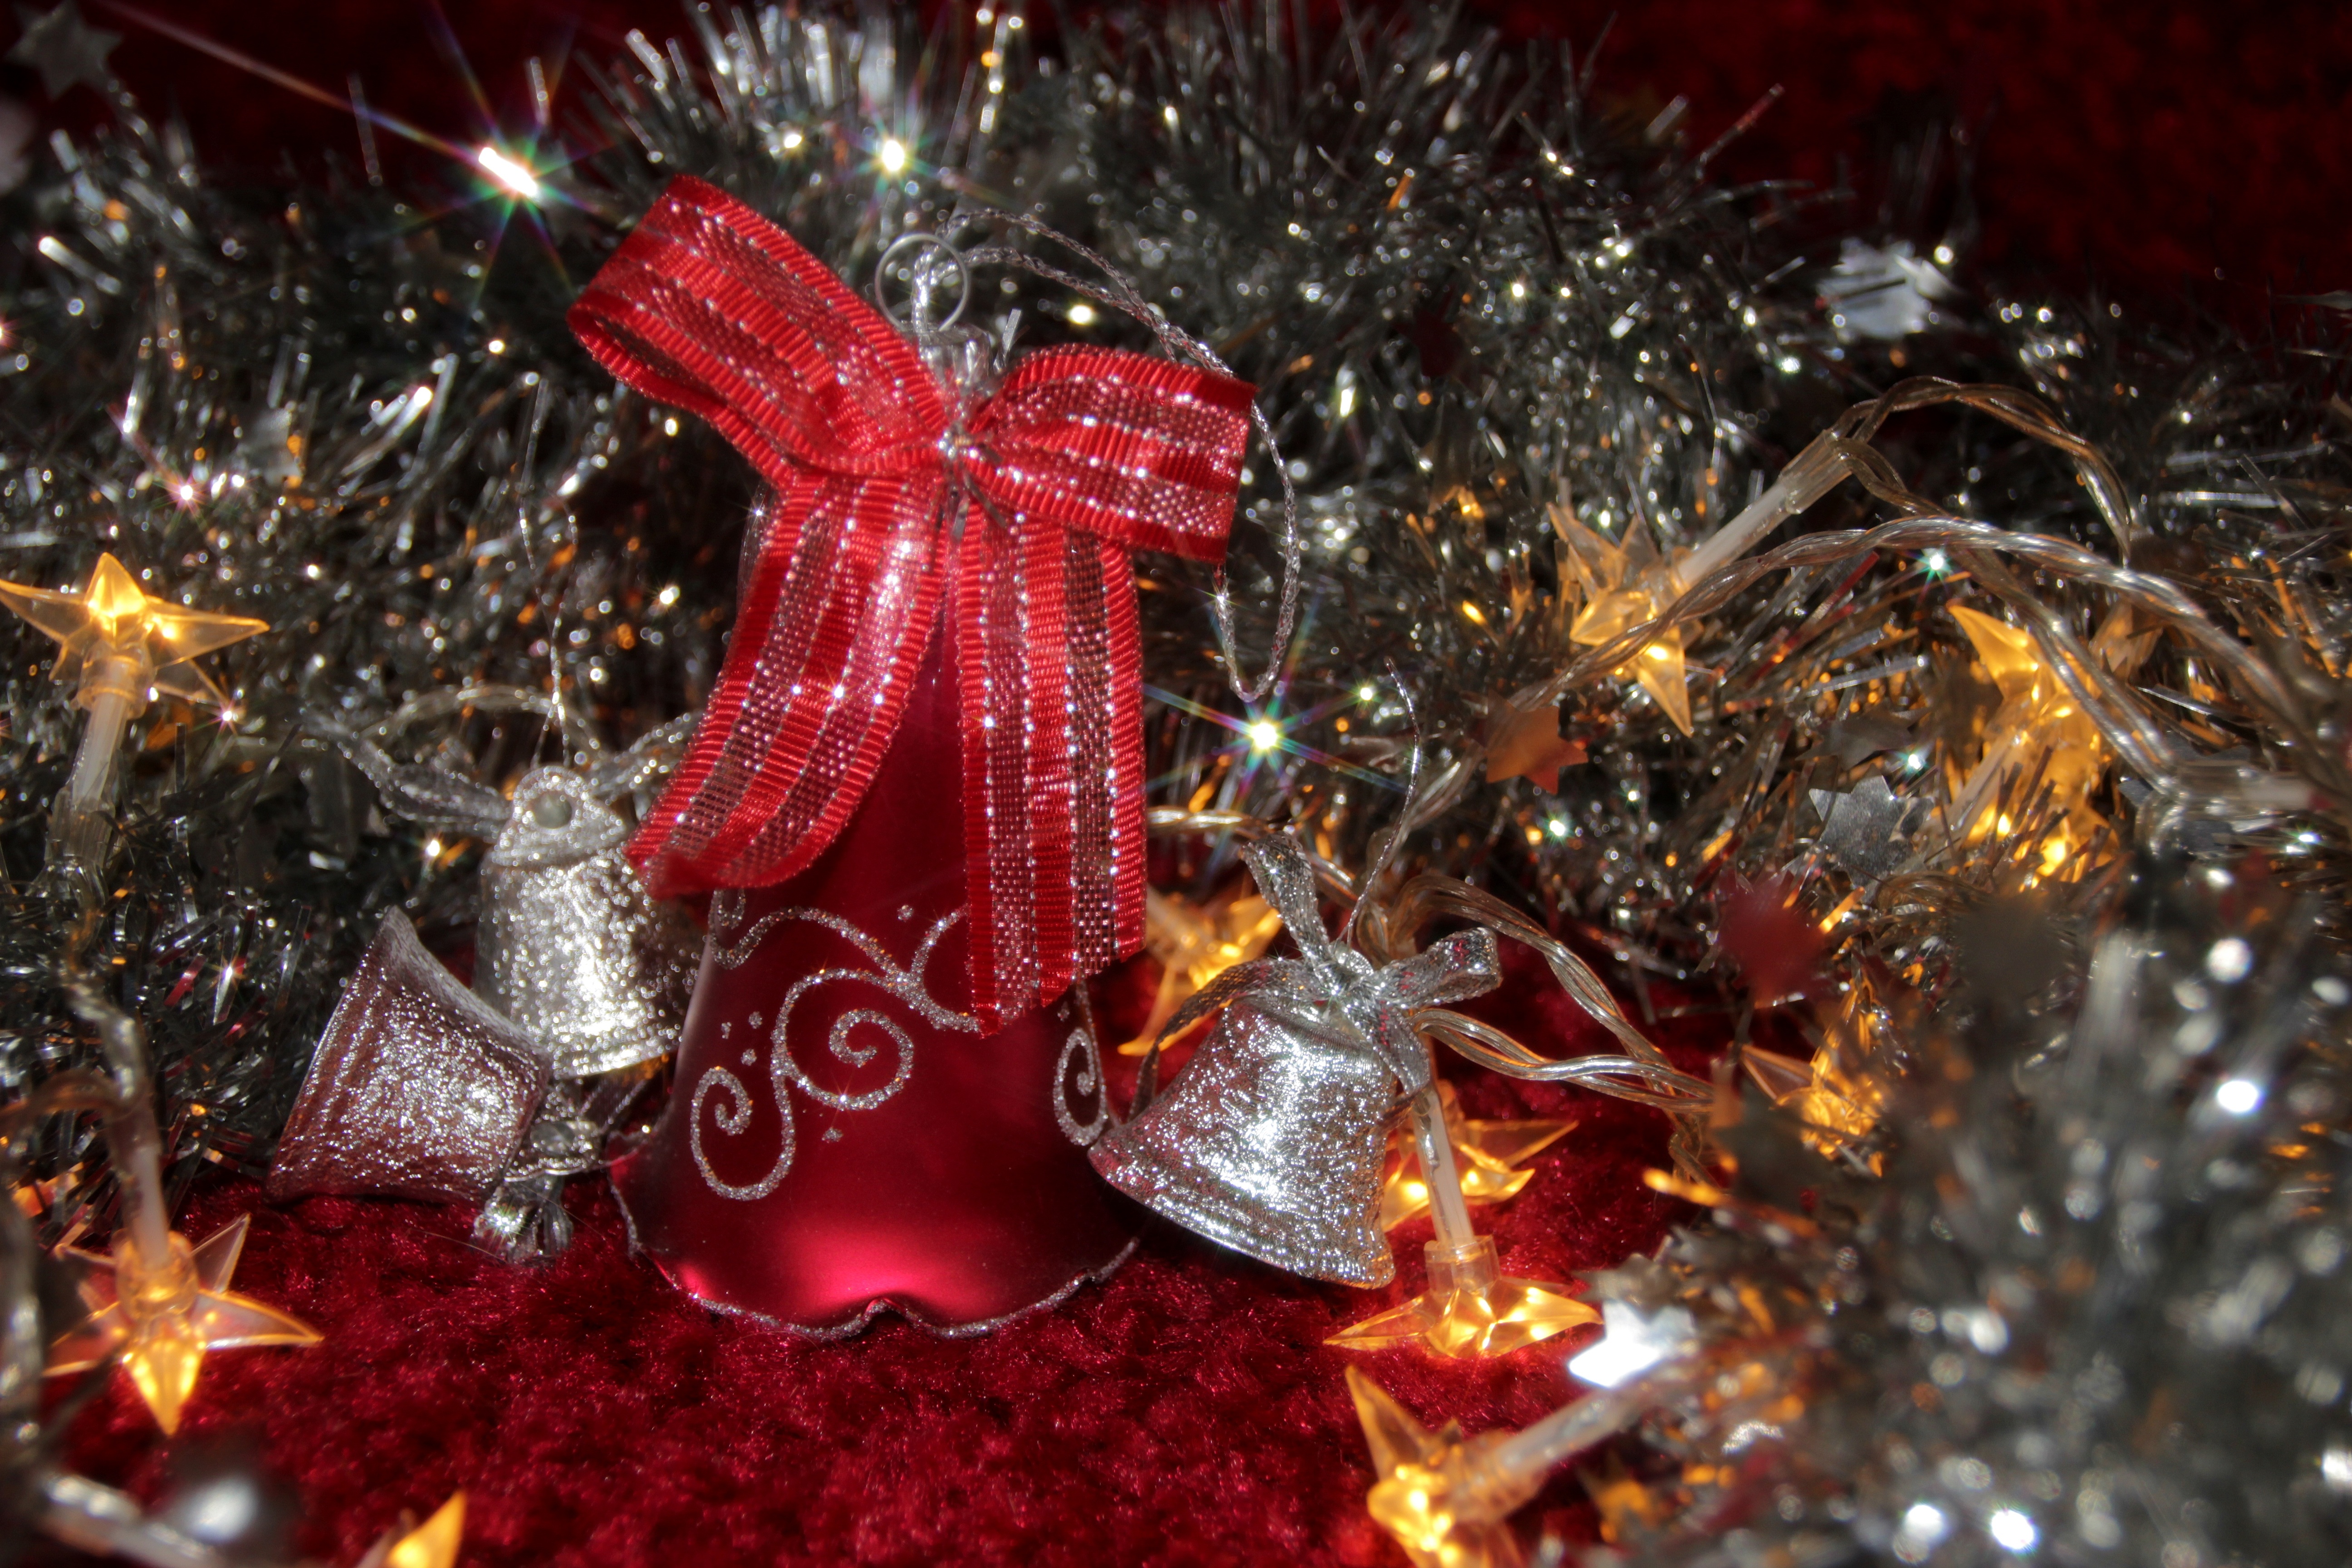
bell, holiday, christmas, christmas tree, ornament, celebrate, christmas decoration, dreams, new year's eve, christmas lights, christmas tree toy